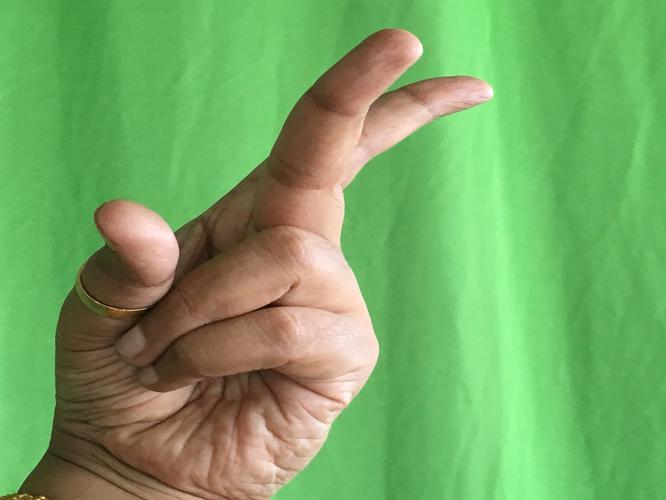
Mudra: Katrimukha
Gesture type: single_hand